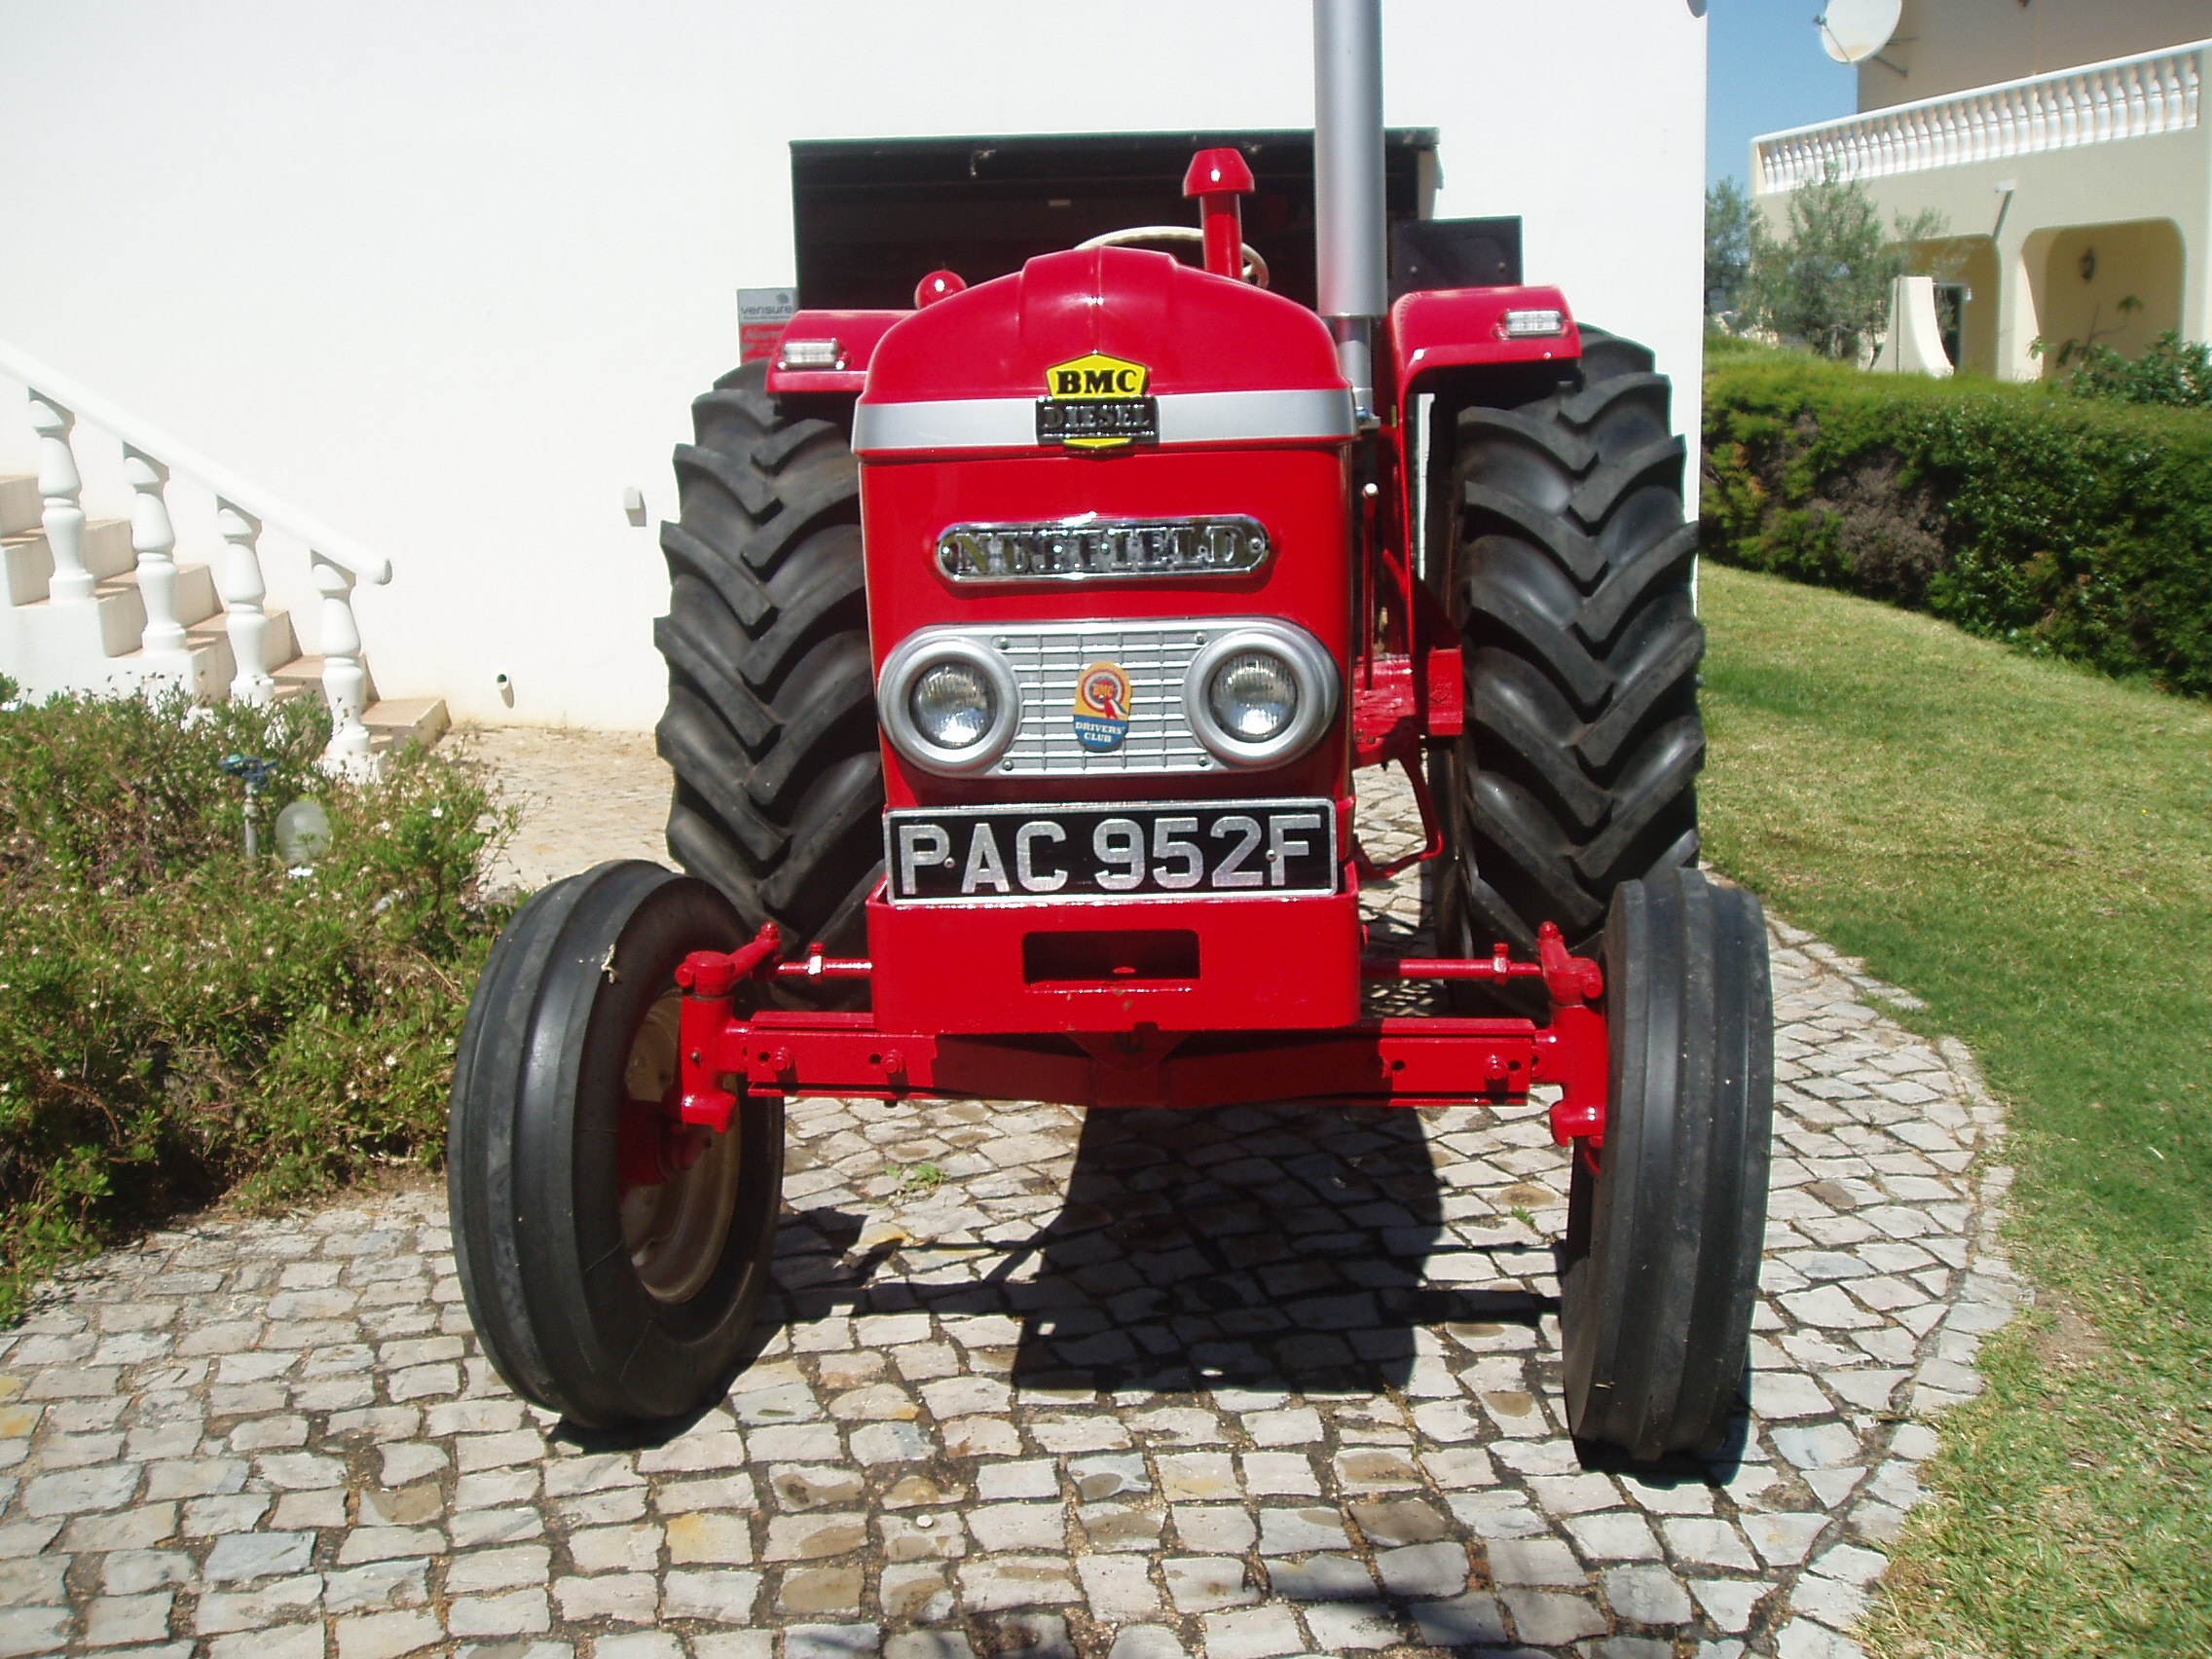
car, tractor, wheel, vehicle, agriculture, bumper, portugal, agricultural machinery, land vehicle, nuffield 465, automobile make, automotive exterior